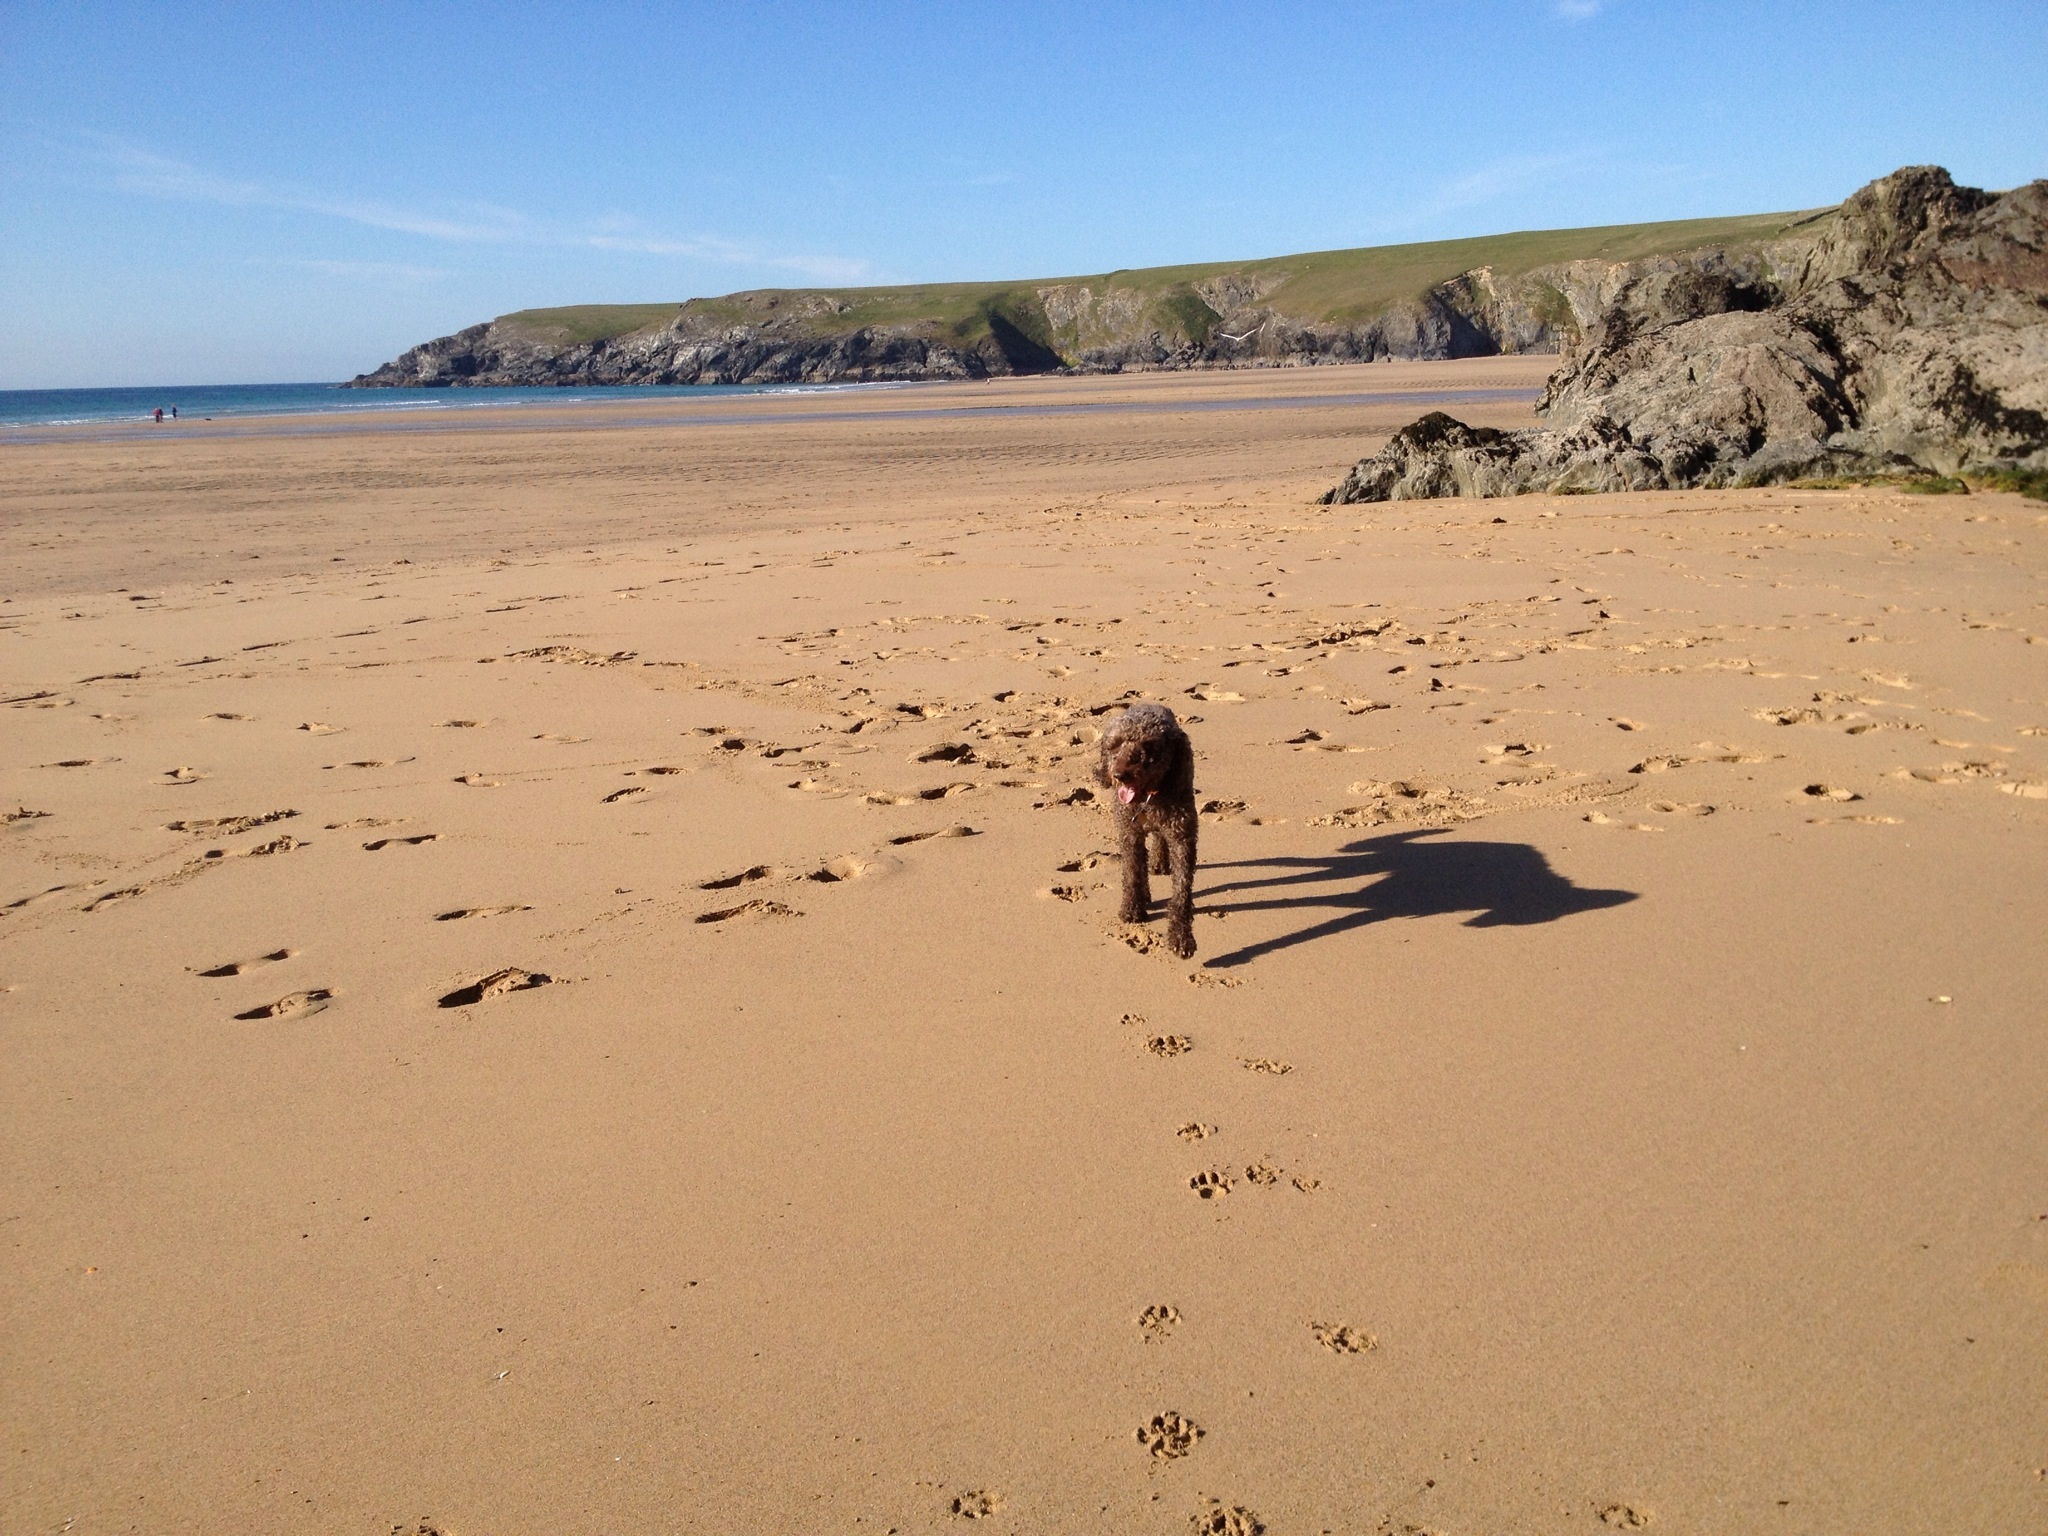
beach, landscape, sea, sand, desert, dune, dog, material, body of water, habitat, cornwall, sahara, wadi, landform, erg, natural environment, geographical feature, aeolian landform